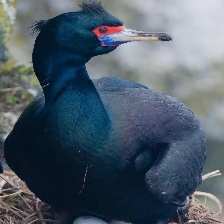
Species: RED FACED CORMORANT
Scientific name: PHALACROCORAX URILE